Blue (manga)

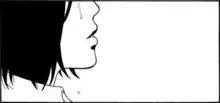
"Blue" uses a minimalistic art style with a strong focus on faces and negative space.

The manga was popular enough to spawn a live action film adaptation in 2001. Additionally, Frédéric Boilet had it adapted to French as a part of his "La nouvelle manga". The current English edition by Fanfare/Ponent Mon is borrowed from the French publication.